Nikon F-501

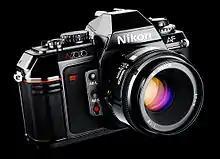
"N2020"-branded version with AF Nikkor 50mm lens attached

The Nikon F-501 (sold in North America as the N2020) was the first successful autofocus SLR camera sold by the Nikon Corporation beginning in April, 1986. A nearly identical, albeit manual focus version, called the Nikon F-301 (N2000 in North America) was also available. Subsequent models in the consumer line included the Nikon F-401, Nikon F-601, and Nikon F-801 / F-801s.